Gudarekhi monastery

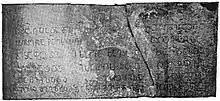
A wall inscription on the southern facade. Published by E. Taqaishvili, 1904.

The Gudarekhi monastery was built in the 13th century, apparently on the site of an earlier church structure. North of it are the ruins of a medieval settlement, where archaeological digs revealed fragments of locally produced pottery and medieval coins, 18 Georgian and one Mongol. The more exact dating of the extant church depends on the interpretation of a commemorative inscription on the southern wall, which mentions "Queen of Queens Rusudan". Earlier historians such as Dimitri Bakradze and Marie-Félicité Brosset saw in this queen Rusudan, daughter of Demetrius I of Georgia (died c. 1210), but Ekvtime Taqaishvili's identification with Rusudan of Georgia (reigned 1223–1245) gained more traction. More recently, Gurand Mchedlidze illustrated that this Rusudan could have been a daughter of King Demetrius II of Georgia and the construction of the church could have been started no earlier than 1282.